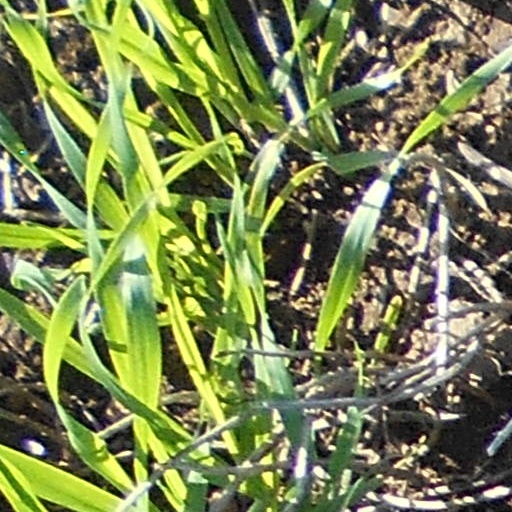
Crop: wheat